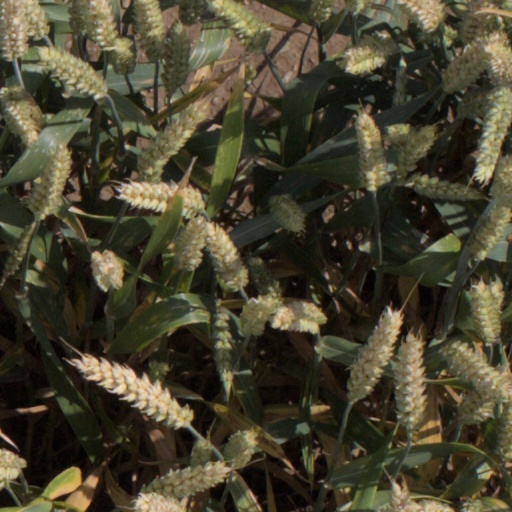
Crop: wheat